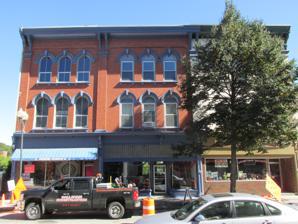
Building: Williams Block
Country: United States of America
Year built: 1862
United States historic place Williams Block U.S. National Register of Historic Places Interactive map showing the location for Williams Block, Augusta Location 183-187 Water St., Augusta, Maine Coordinates 44°19′0″N 69°46′28″W / 44.31667°N 69.77444°W / 44.31667; -69.77444 Area 0.3 acres (0.12 ha) Built 1862 ( 1862 ) Architect Fassett, Francis; Williams, Ruel Architectural style Italianate MPS Augusta Central Business District MRA NRHP reference No. 86001699 Added to NRHP May 2, 1986 The Williams Block is a historic commercial building at 183-187 Water Street in downtown Augusta, Maine .  Built in 1862, it is the only remaining building south of Bridge Street to survive a devastating 1865 fire, and one of a small number of surviving commercial buildings (of many) designed by Francis H. Fassett .  It was listed on the National Register of Historic Places in 1986. Description and history The Williams Block stands on the east side of Water Street, Augusta's principal downtown thoroughfare, a short way south of its junction with Bridge Street.  It is a three-story brick building, six bays wide, with a flat roof and projecting cornice.  The ground floor is divided into two storefronts, each with a recessed entry and large display windows; one of them also has an original broad band of transom windows above. The upper floor bays are divided into groups of three, articulated by pilasters.  The windows are set in rounded-arch openings, with keystoned molded hoods, and bracketed lintels that are joined together within each group. The block was designed by Francis H. Fassett, then Maine's leading architect.  It was built for Reuel Williams , then one of Augusta's leading businessmen and politicians.  Although Fassett designed many buildings in Augusta, many of the commercial ones were destroyed in the 1865 fire, and this is the only one to survive. Fassett is credited with several early post-fire buildings in Water Street, some of which are located across the street from this one. See also National Register of Historic Places listings in Kennebec County, Maine References